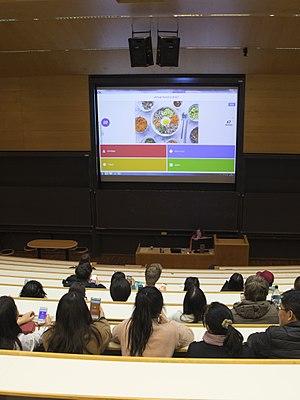
"Kahoot! est une plate-forme d'apprentissage ludique, utilisée comme technologie éducative dans les écoles et autres établissements d'enseignement. Ses jeux d’apprentissage, ""Kahoots"", sont des questionnaires à choix multiples qui permettent le jeu de plusieurs utilisateurs simultanément et sont accessibles via un navigateur Web. C'est une plate-forme pédagogique qui s'apparente à d'autres outils technologiques d'apprentissages tels que Wooclap, Socrative ou encore Quizlet